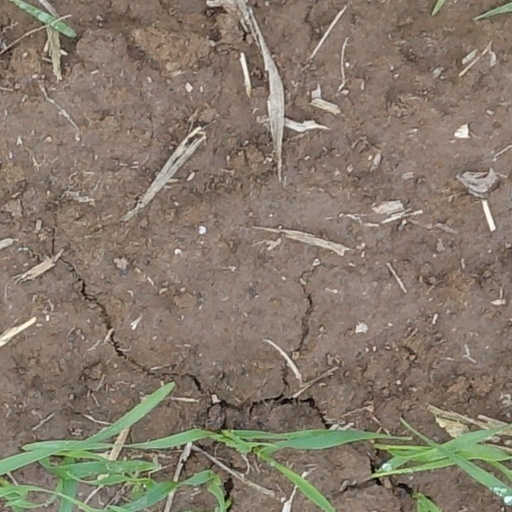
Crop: wheat